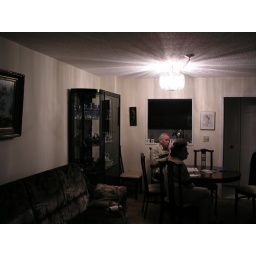
living room looking from door by balcony